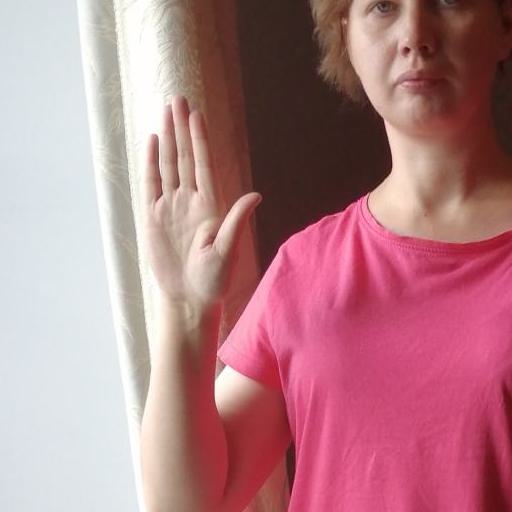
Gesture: stop